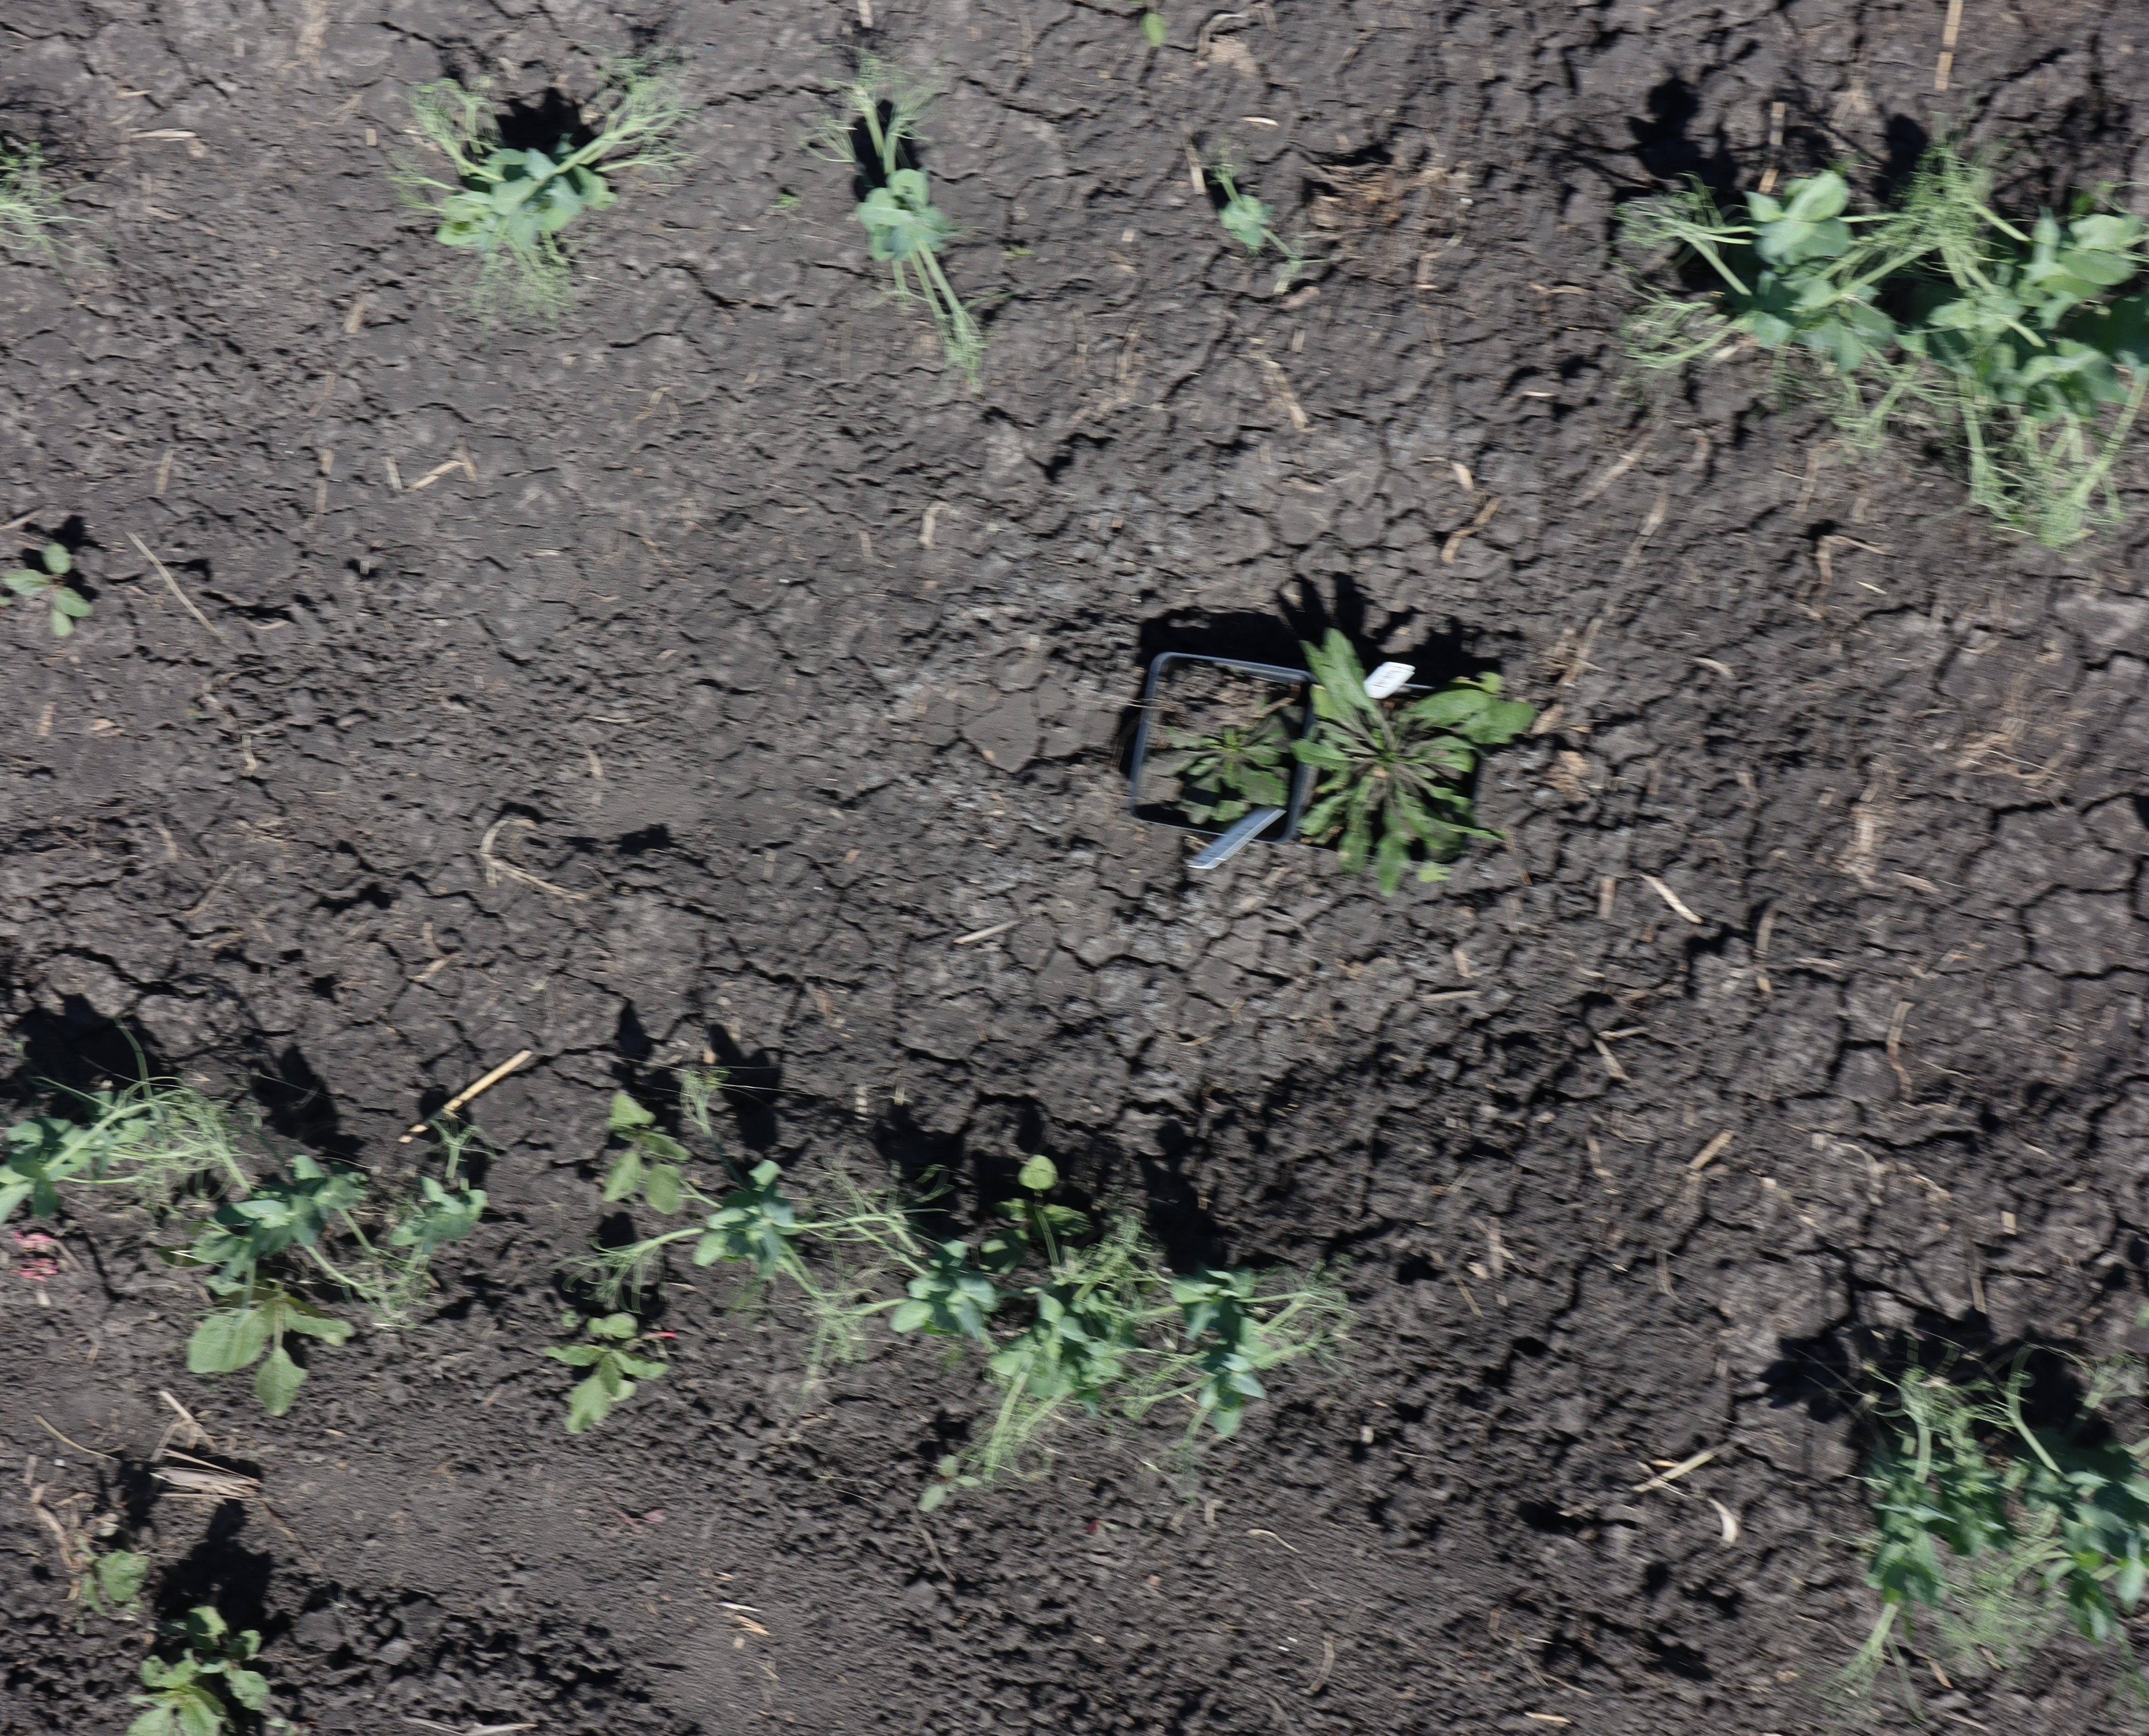
Crop: Field pea
Objects: Horseweed, Horseweed, Field Pea, Field Pea, Field Pea, Field Pea, Field Pea, Field Pea, Field Pea, Field Pea, Field Pea, Field Pea, Field Pea, Field Pea, Field Pea